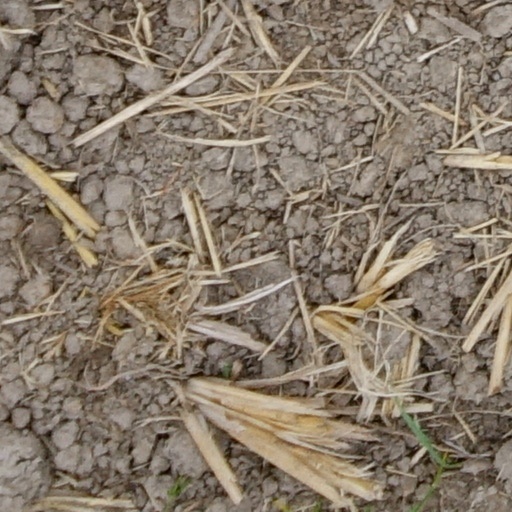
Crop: wheat